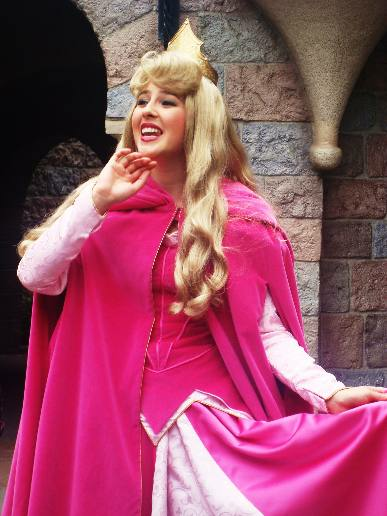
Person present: Yes